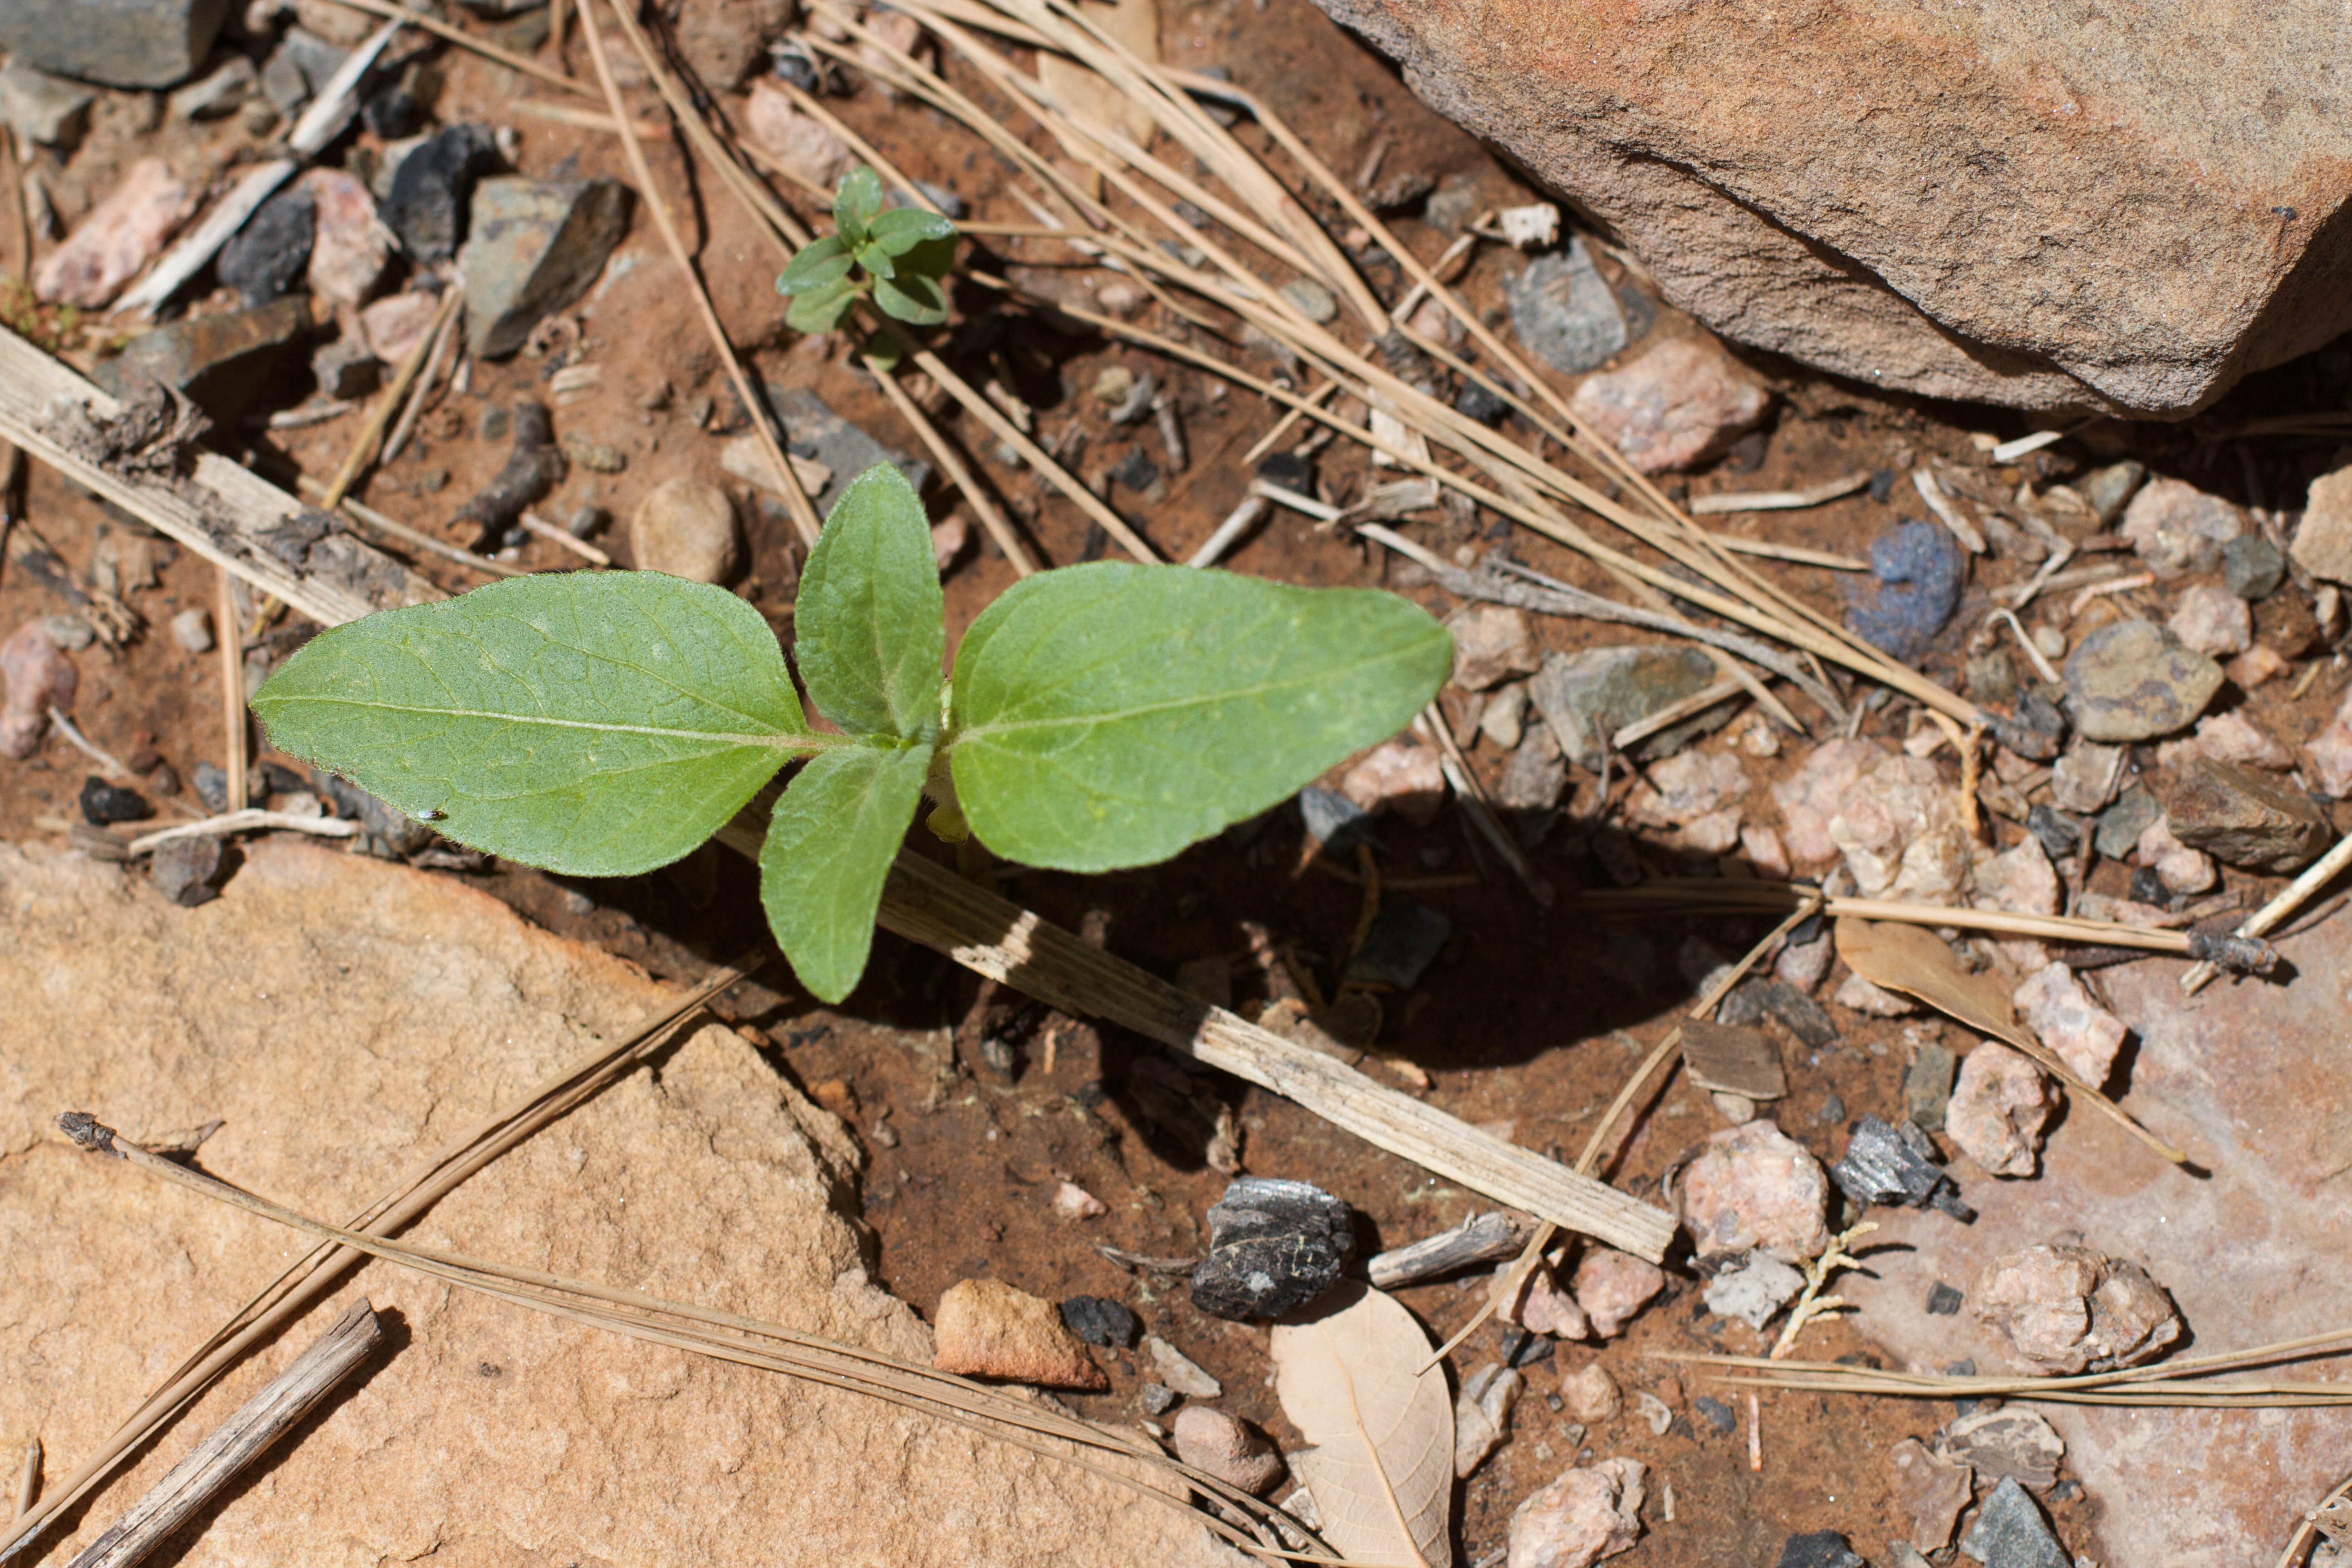
tree, branch, plant, leaf, flower, produce, insect, soil, flora, fauna, sunflower, flowering plant, land plant